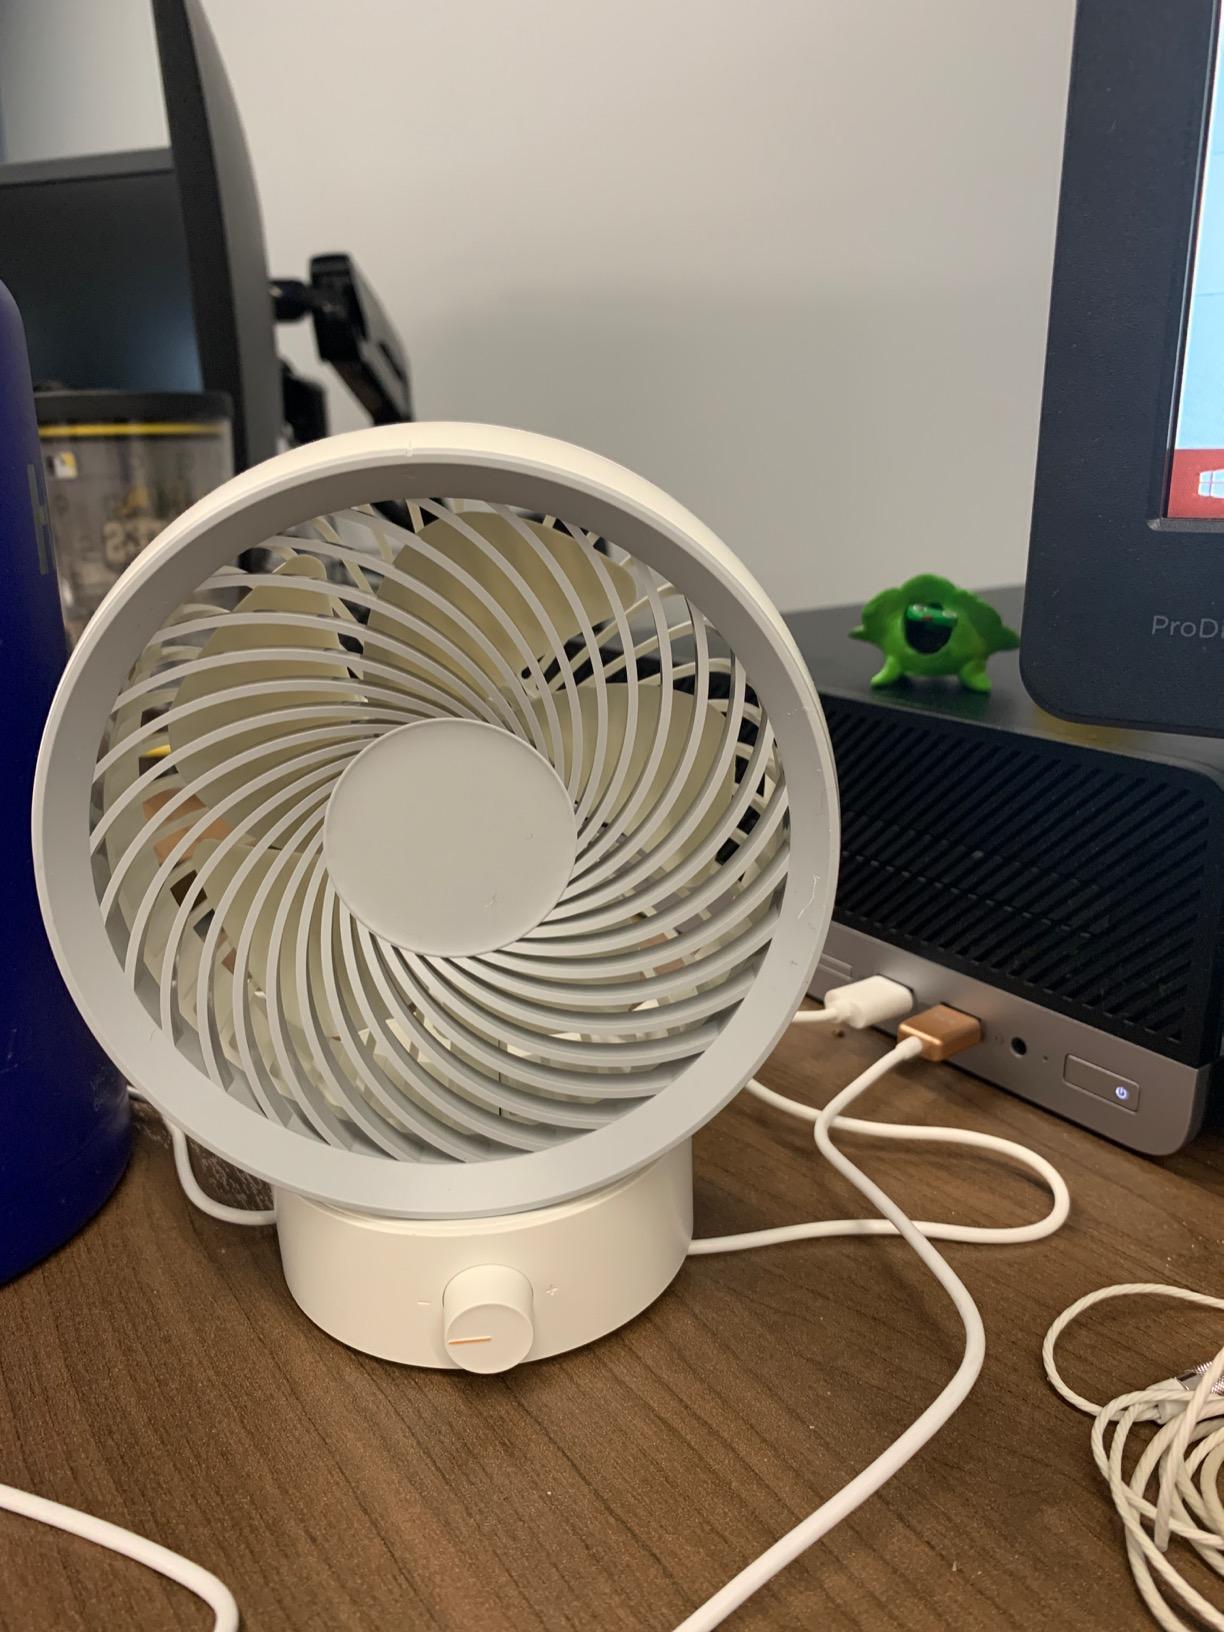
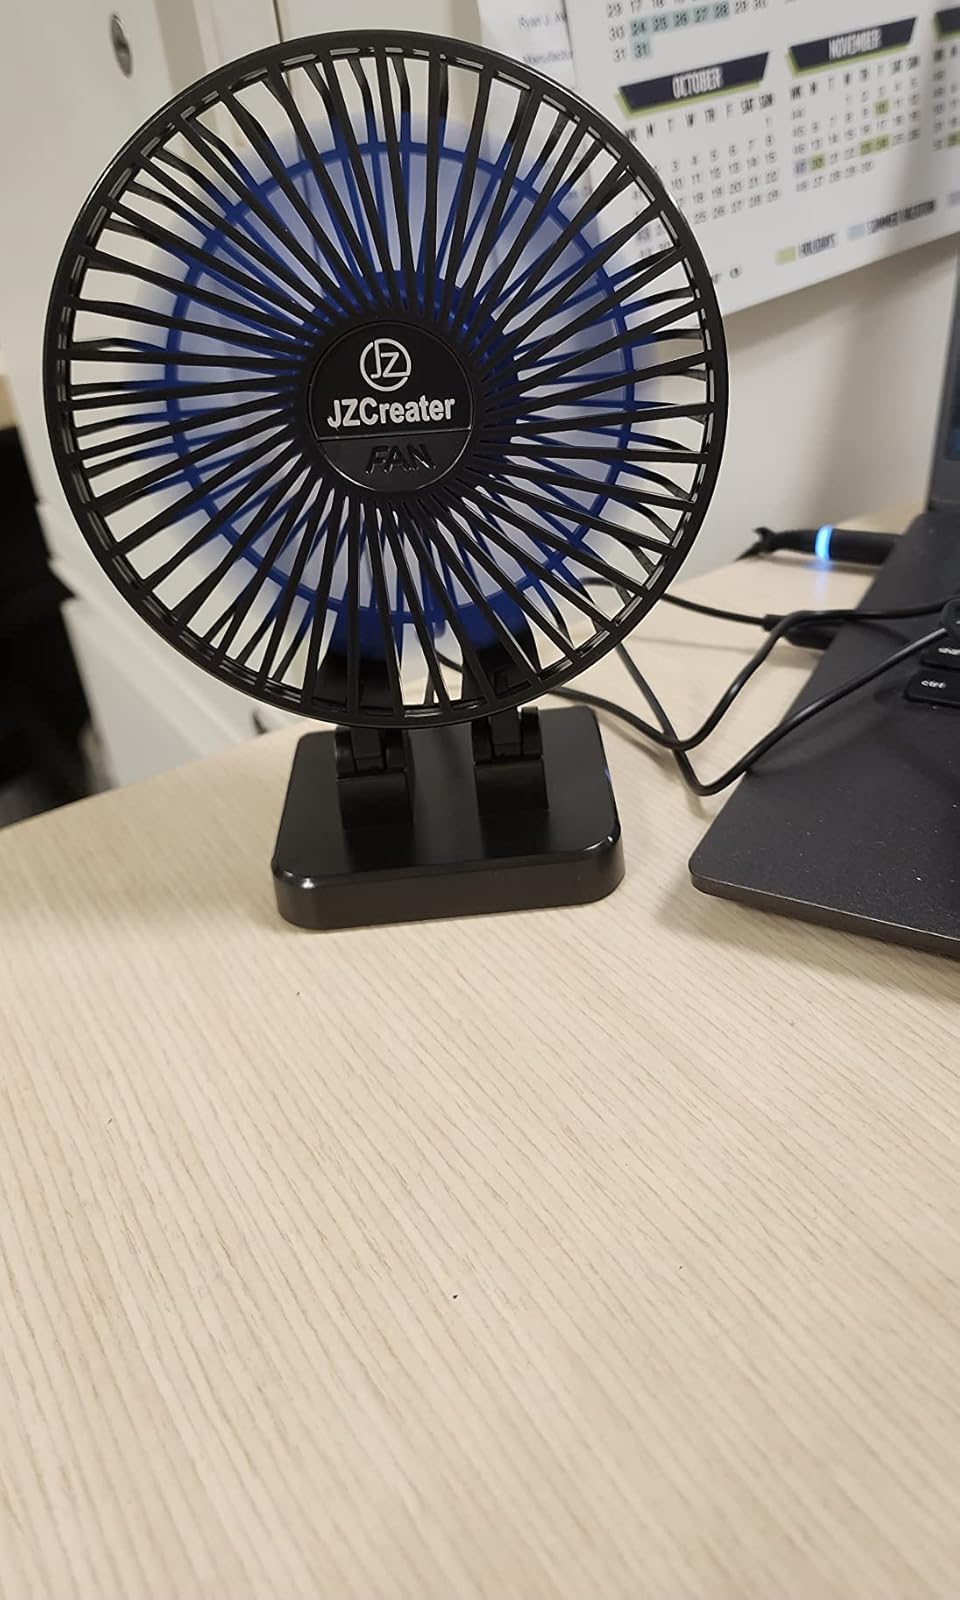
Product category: fan
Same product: no